Ukrainian presidential inauguration

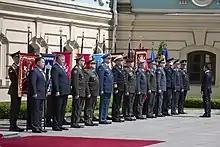
The senior leadership of the Ukrainian Armed Forces in May 2019.

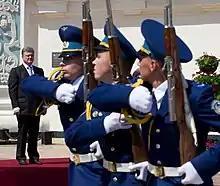
The marchpast on Sofia Square in 2014.

The president then goes on to receive the report from the chiefs of the senior administrative institutions and the uniformed services of the military, including the minister of defence and the head of the security service, as of the most recent inauguration in 2019, the commanders state their name and rank (only if in uniform) and declares their institution's readiness to carry out their task. After this the battalion performs a marchpast to the tune of a march by its attached military band before heading inside.